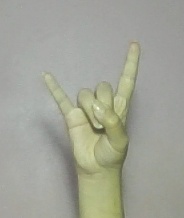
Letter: la